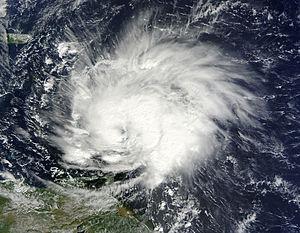
La saison cyclonique 2010 dans l'océan Atlantique nord s'est déroulée du 1ᵉʳ juin 2010 au 30 novembre 2010, selon la définition de l'Organisation météorologique mondiale. Elle liste une vingtaine de cyclones à la suite d'une Niña saisonnière modérée. La saison cyclonique 2010 est, après celles de 1995 et 1887, est la troisième plus longue liste cyclonique, avec 19. L'activité cyclonique 2010 de l'Atlantique nord a surpassé la saison cyclonique de la même année dans le nord-ouest de l'océan Pacifique.